DoReDoS

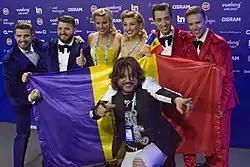
DoReDoS and Philipp Kirkorov

The “DoReDos” trio was founded in 2011, in Rîbnița town (Transnistria). In 2017, they became winners at the New Wave (Новая волна) competition where they represented Moldova. In March 2018, they began to perform under the Bis Music music label. Philipp Kirkorov, who is also the composer of the song "My Lucky Day", took an active role in preparing the trio for the Eurovision Song Contest 2018 and the group tour. At the competition, the group scored 209 points and finished in 10th place.